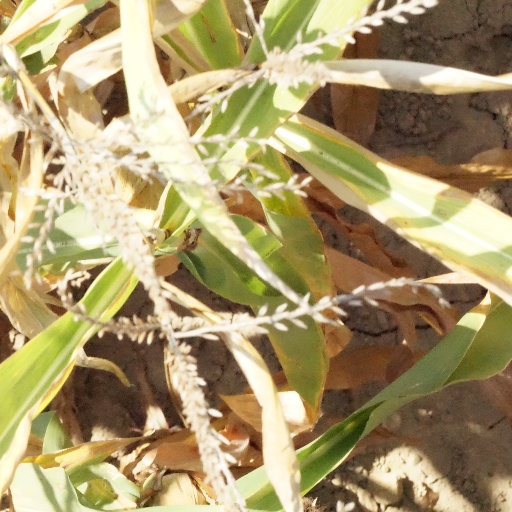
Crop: maize; corn